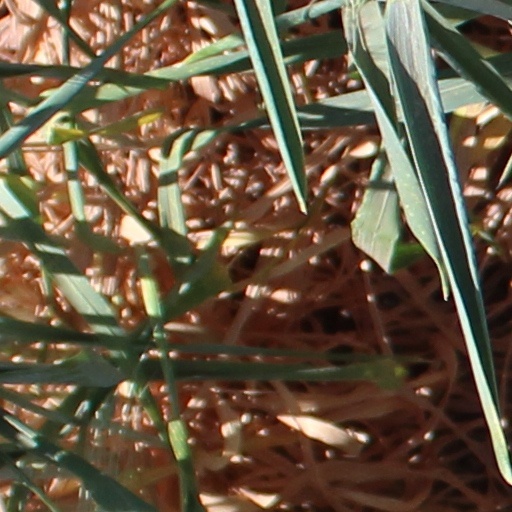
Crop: wheat